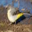
Label: bird